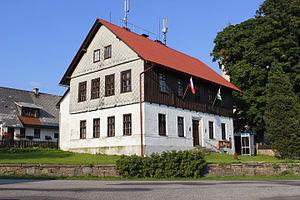
Říčky v Orlických horách est une commune du district de Rychnov nad Kněžnou, dans la région de Hradec Králové, en République tchèque. Sa population s'élevait à 83 habitants en 2017.